Salamanca Market

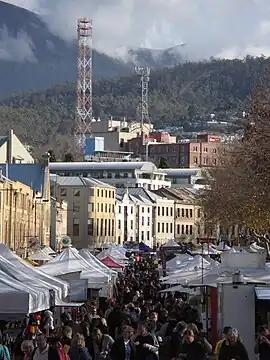
Salamanca Market in May, 2008

The concept of a community market in Salamanca Place was first proposed to Alderman John Clemente in 1971 by the National Council of Women Tasmania, led by President Grace Montgomery. The Hobart City Council approved a trial market on 28 June 1971, with the first market held on 6 November 1971, featuring six stalls run by the National Council of Women. Following the trial's success, the market officially launched on 22 January 1972 with 12 stalls at the Silos end of Salamanca Place.